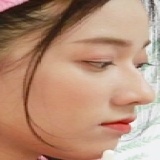
ca sĩ Fanny Trần